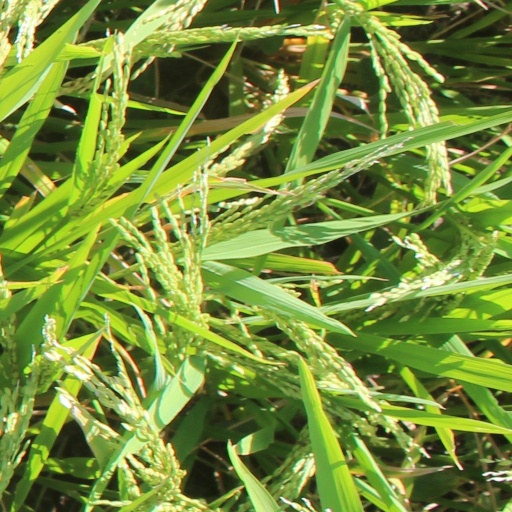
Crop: rice